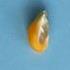
Maize quality: Good